Transport in Somalia

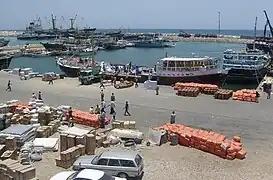
The Port of Bosaso

As part of Somalia’s efforts to rebuild its national aviation capacity, the government launched the Gamtecs Aviation Academy in Mogadishu in 2024. The academy was established exclusively to train pilots serving national aviation purposes, including military personnel and future Somali Airlines pilots. It is not open to the general public. This marked a key step in reviving the country’s aviation education framework. Recruitment for certified flight instructors began in late 2024.